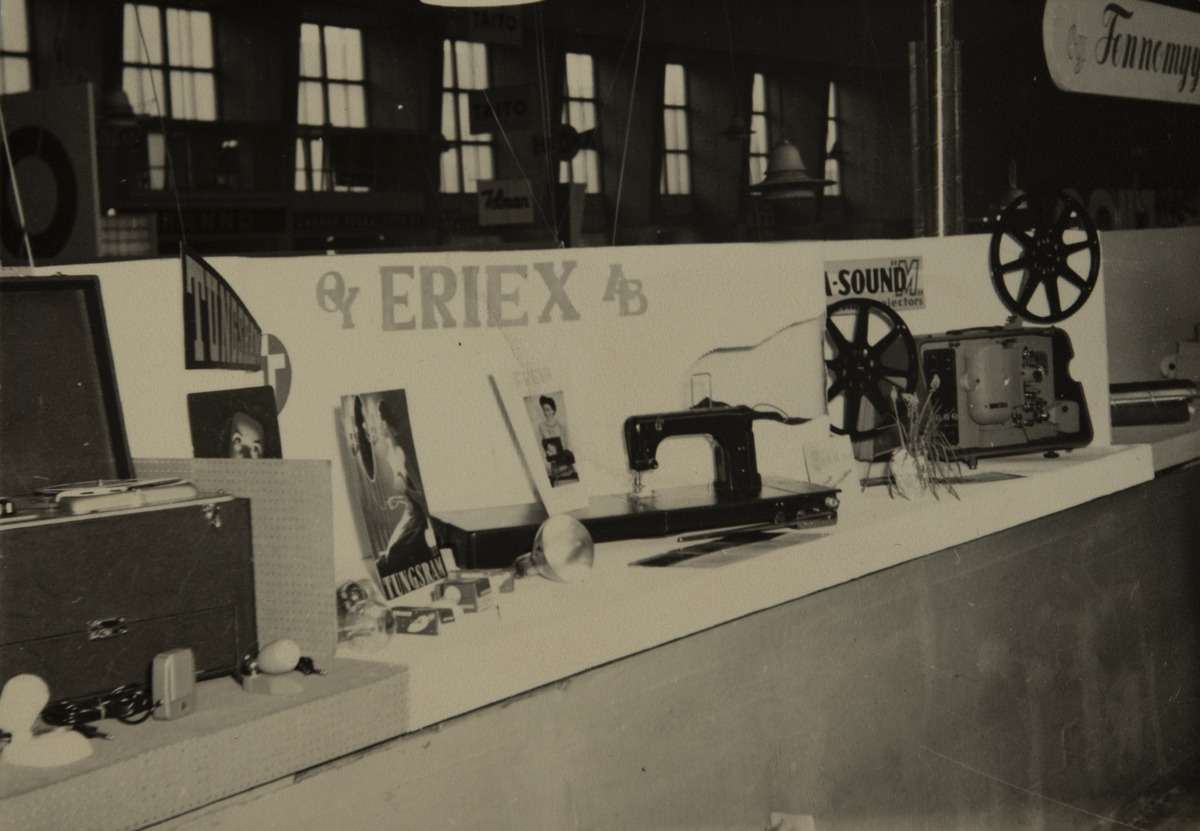
Radio-Mikron osasto Helsingin Messuhallissa (nykyään Töölön kisahalli) 2
sisällön kuvaus: Radio-Mikron osasto Helsingin Messuhallissa (nykyään Töölön kisahalli) 2. - 11.4.1954 pidetyillä Helsingin Kevätmessuilla. Mannerheimintie 17. mustavalkoinen
Ajankohta: kuvausaika 19540402-19540411
Paikka: Suomi, Uusimaa, Helsinki, Töölö Helsinki, Taka-Töölö Helsinki, Messuhalli
Aiheet: Radio-Mikro Oy, interiöörit, tukkukauppa, messut (tapahtumat), tuotteet